Bronze Age Europe

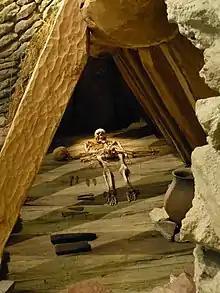

In Central Europe, the early Bronze Age Únětice culture (2300–1600 BC) includes numerous smaller groups like the Straubing, and Hatvan cultures. Some very rich burials, such as the one located at Leubingen (today part of Sömmerda) with grave gifts crafted from gold, point to an increase of social stratification already present in the Únětice culture. All in all, cemeteries of this period are rare and of small size. The Únětice culture is followed by the middle Bronze Age (1600–1200 BC) Tumulus culture, which is characterized by inhumation burials in tumuli (barrows). In the eastern Hungarian Körös tributaries, the early Bronze Age first saw the introduction of the Makó culture, followed by the Ottomány culture and Gyulavarsánd culture.